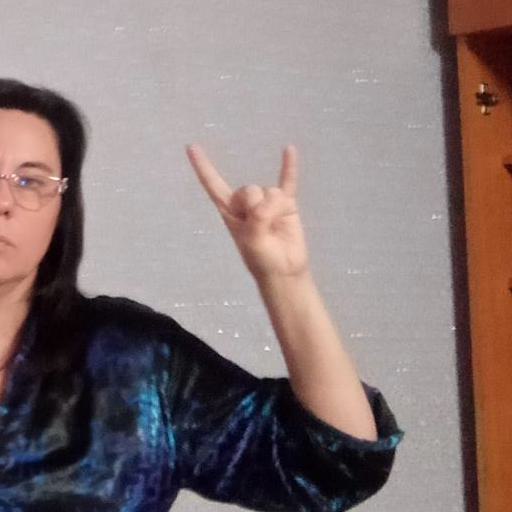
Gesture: rock